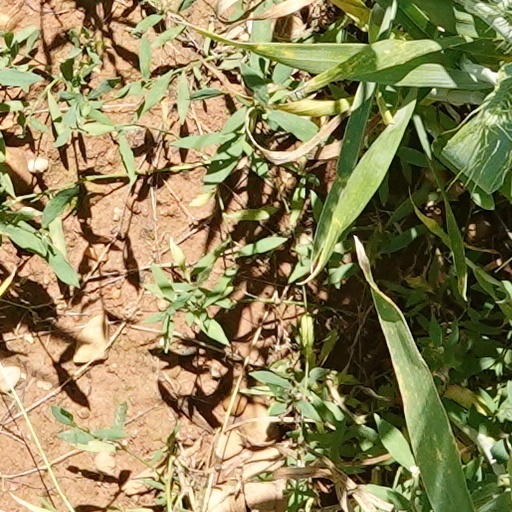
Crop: wheat